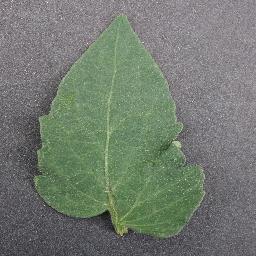
Label: Tomato___healthy